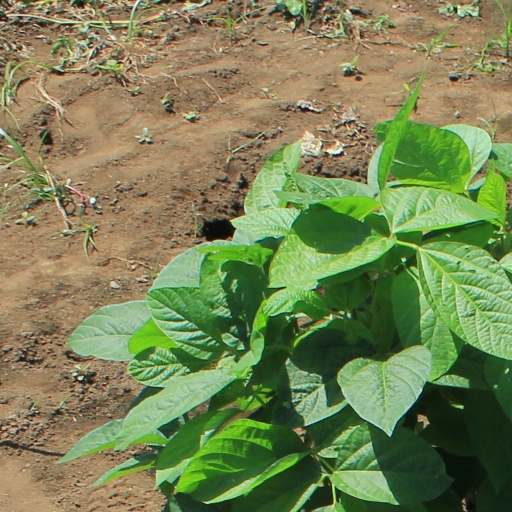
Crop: soybean